Buje

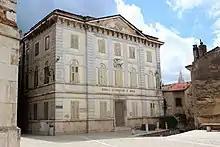
Neoclassical palace in Buje

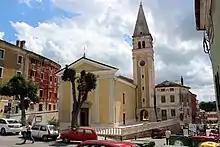
Church of Mother of Mercy in Buje

Buje has a rich history; traces of life in the region date back to prehistoric times. The town developed from a Roman and Venetian settlement into a medieval town. Buje was part of the Republic of Venice from 1358 until 1797, when the Treaty of Campo Formio handed it over to Austria. It was annexed by France after the Treaty of Schönbrunn in 1809 but restored to Austria at the Congress of Vienna in 1815. Buje passed to Italy at the end of World War I in 1918, where it remained until 1945. In 1947, it became part of the Free Territory of Trieste Zone B, which was administered by Yugoslavia. In October 1954, Zone B together with Buje was united with the Socialist Republic of Croatia, and remains part of independent Croatia today.